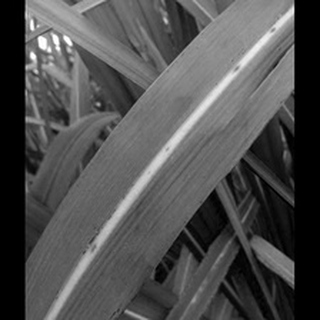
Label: sugarcane_red_rot